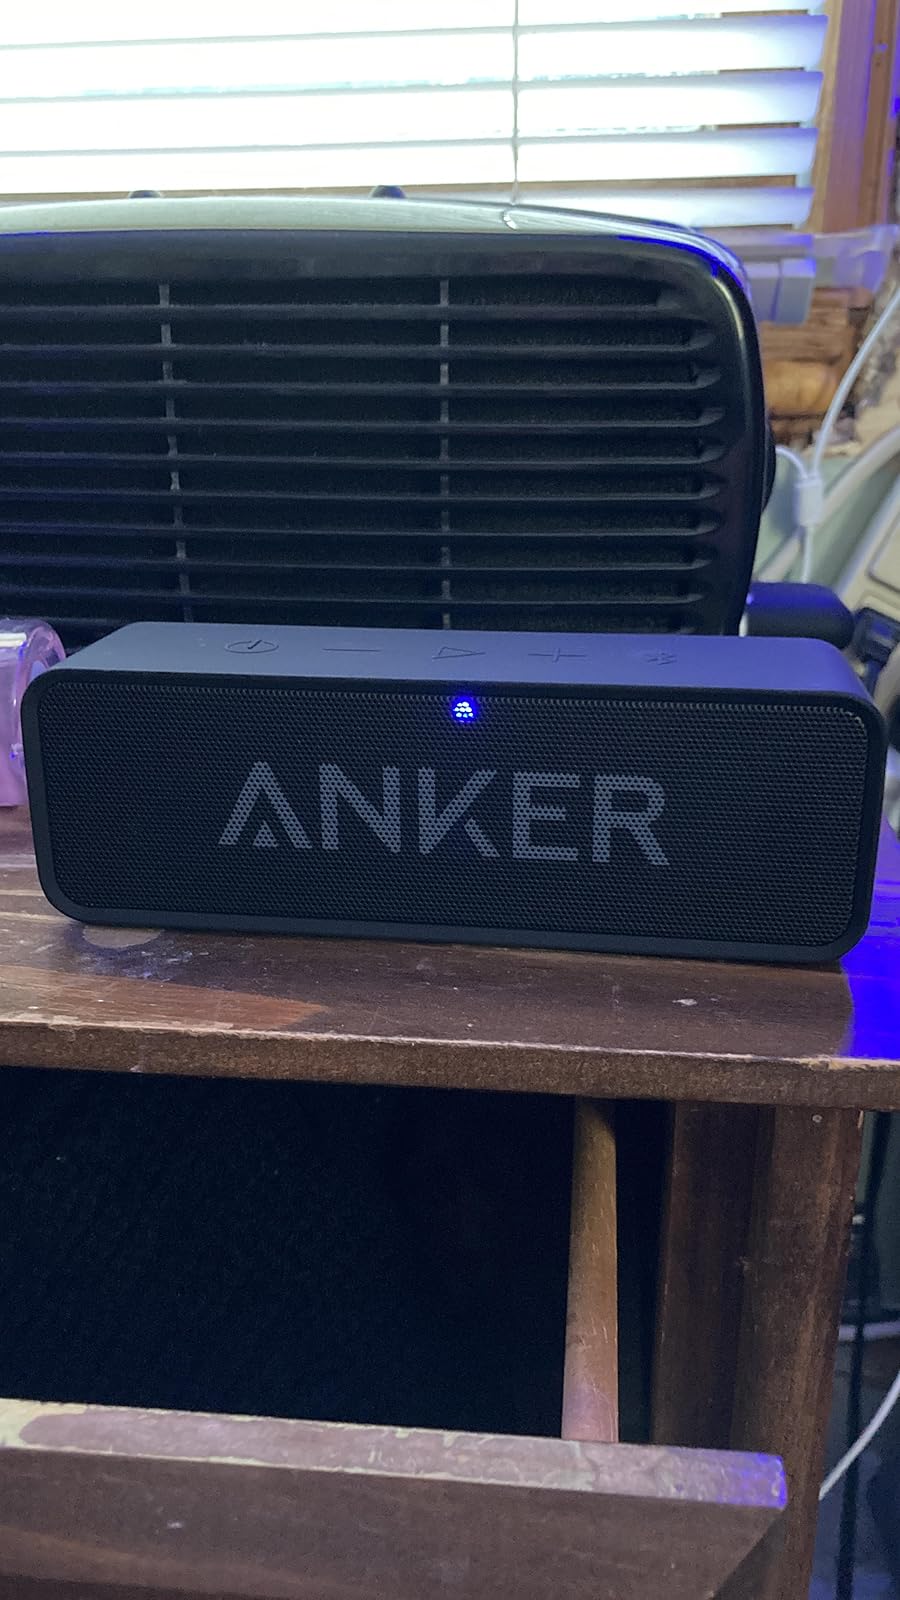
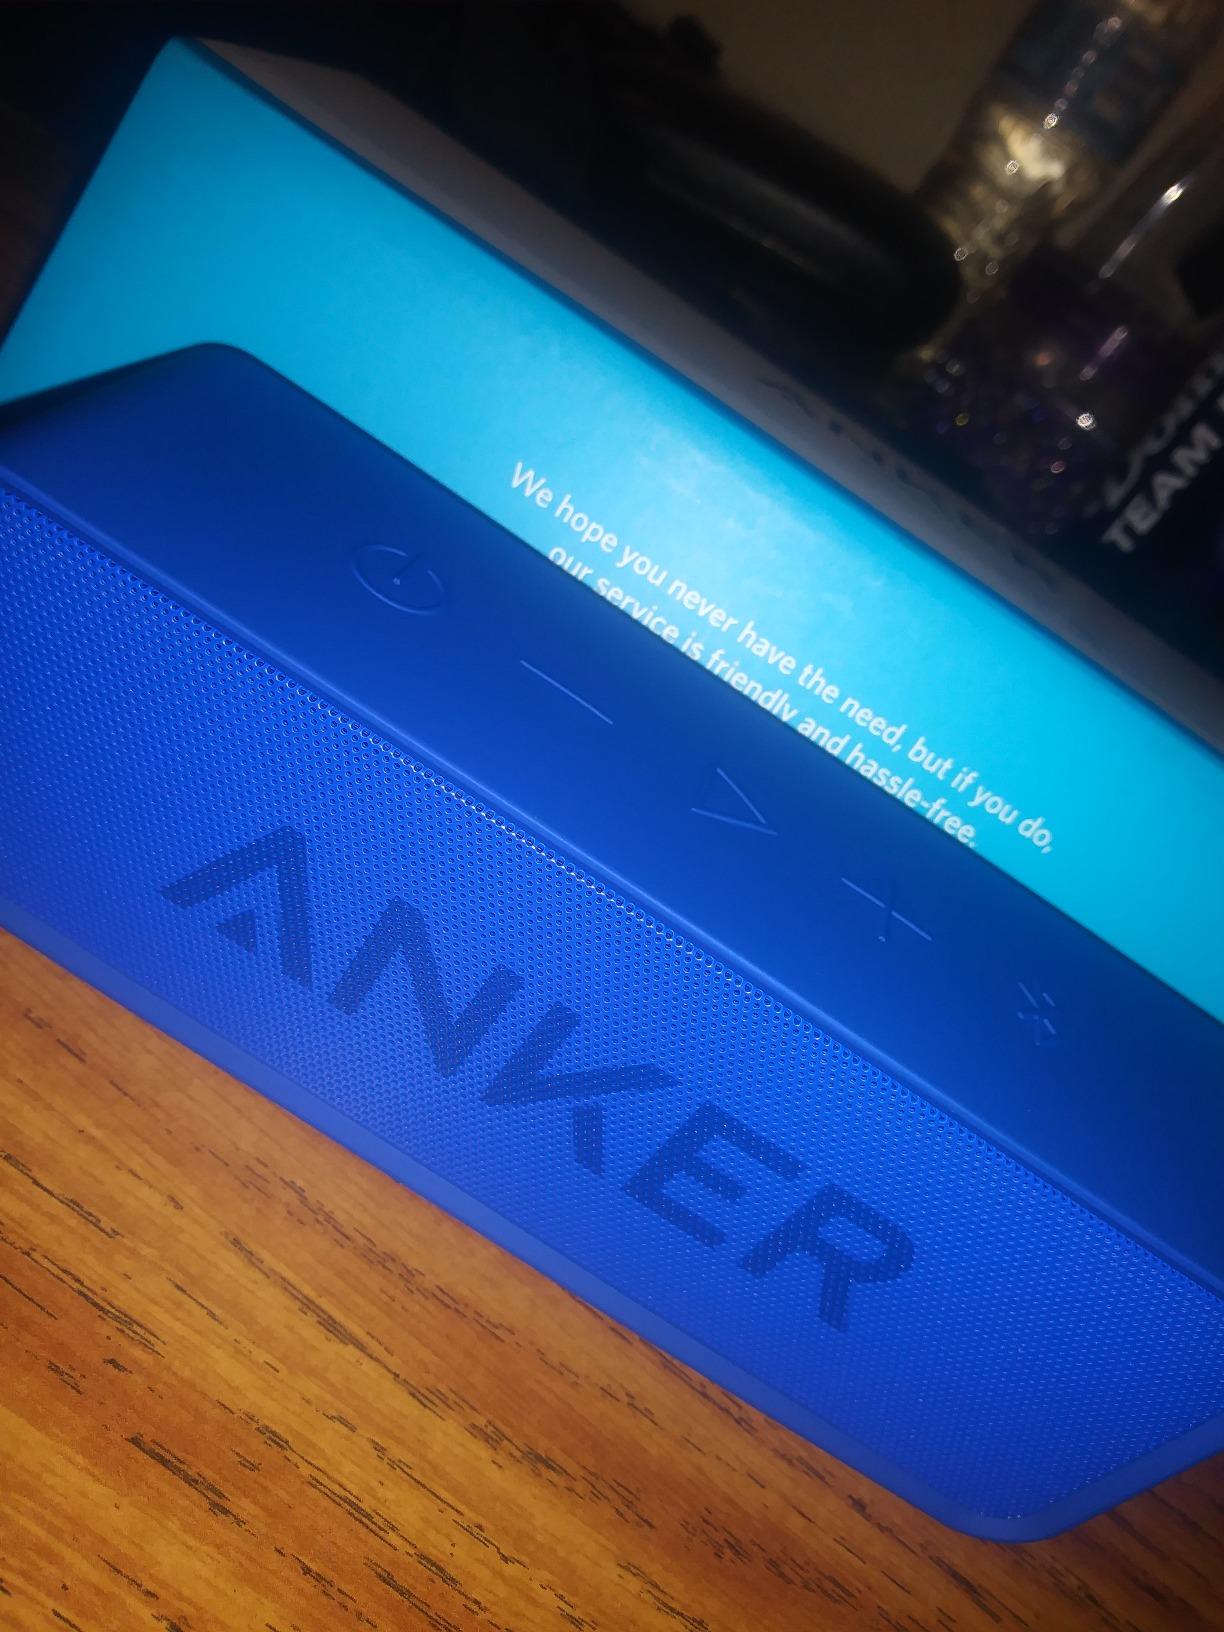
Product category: speaker
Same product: no